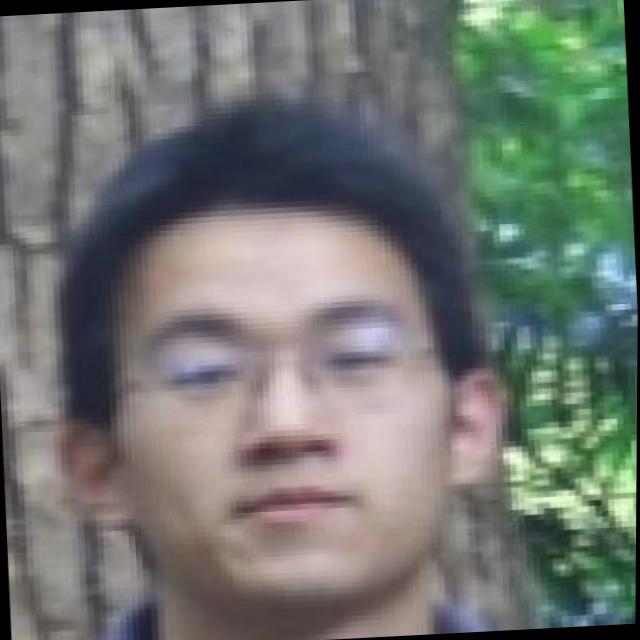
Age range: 21-44